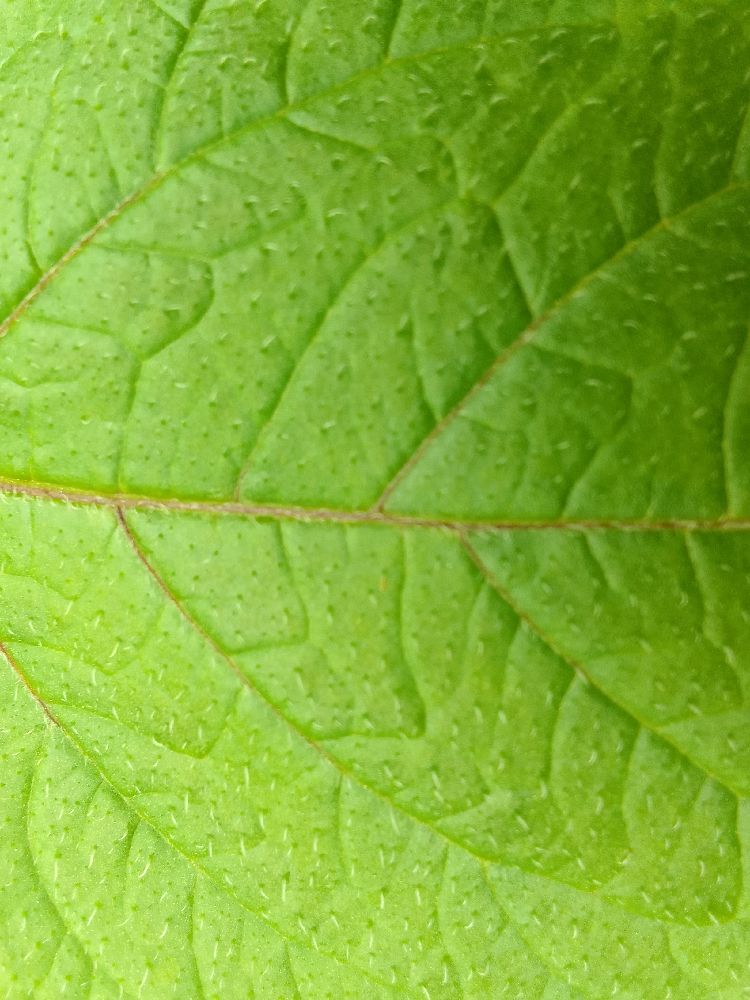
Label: Healthy